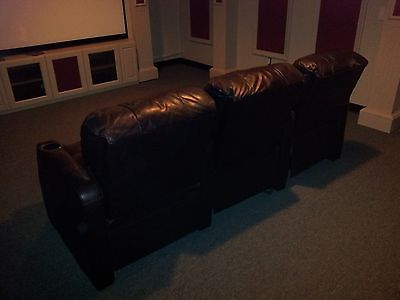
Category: chair